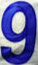
Number: 9